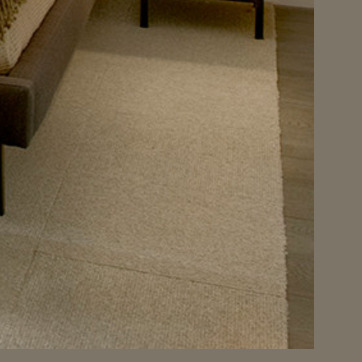
Material: carpet